Jorge E. Hirsch

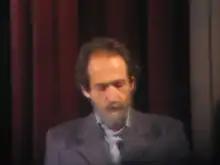
Professor Jorge E. Hirsch giving a talk

Jorge Eduardo Hirsch (born 1953) is an Argentine American professor of physics at the University of California, San Diego. Hirsch received a PhD in physics from the University of Chicago in 1980 and completed his postdoctoral research at the Kavli Institute for Theoretical Physics at the University of California, Santa Barbara in 1983. He is known for inventing the "h"-index in 2005, an index for quantifying a scientist's publication productivity and the basis of several scholar indices.